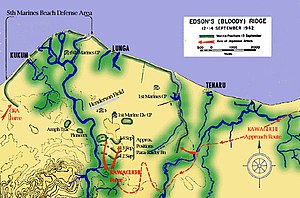
Slaget om Guadalcanal / Slaget ved Edson's Ridge
Kort over Lungastillingen på Guadalcanal, der viser de japanske styrkers adgangsveje, og hvor de japanske angreb blev sat ind under slaget. Okas angreb blev foretaget i vest (venstre), Kuma-bataljonen angreb fra øst (højre), og centerstyrken angreb "Edson's Ridge" for neden i midten af kortet.
Slaget om Guadalcanal, også kaldet felttoget på Guadalcanal, som de Vestallierede havde givet kodenavnet Operation Watchtower, var et felttog, som udkæmpedes mellem den 7. august 1942 og 9. februar 1943 på og omkring øen Guadalcanal i Stillehavskrigen under 2. verdenskrig. Det var den første store offensiv fra Vestallierede styrker mod Kejserriget Japan.